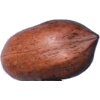
Label: Nut Pecan 1